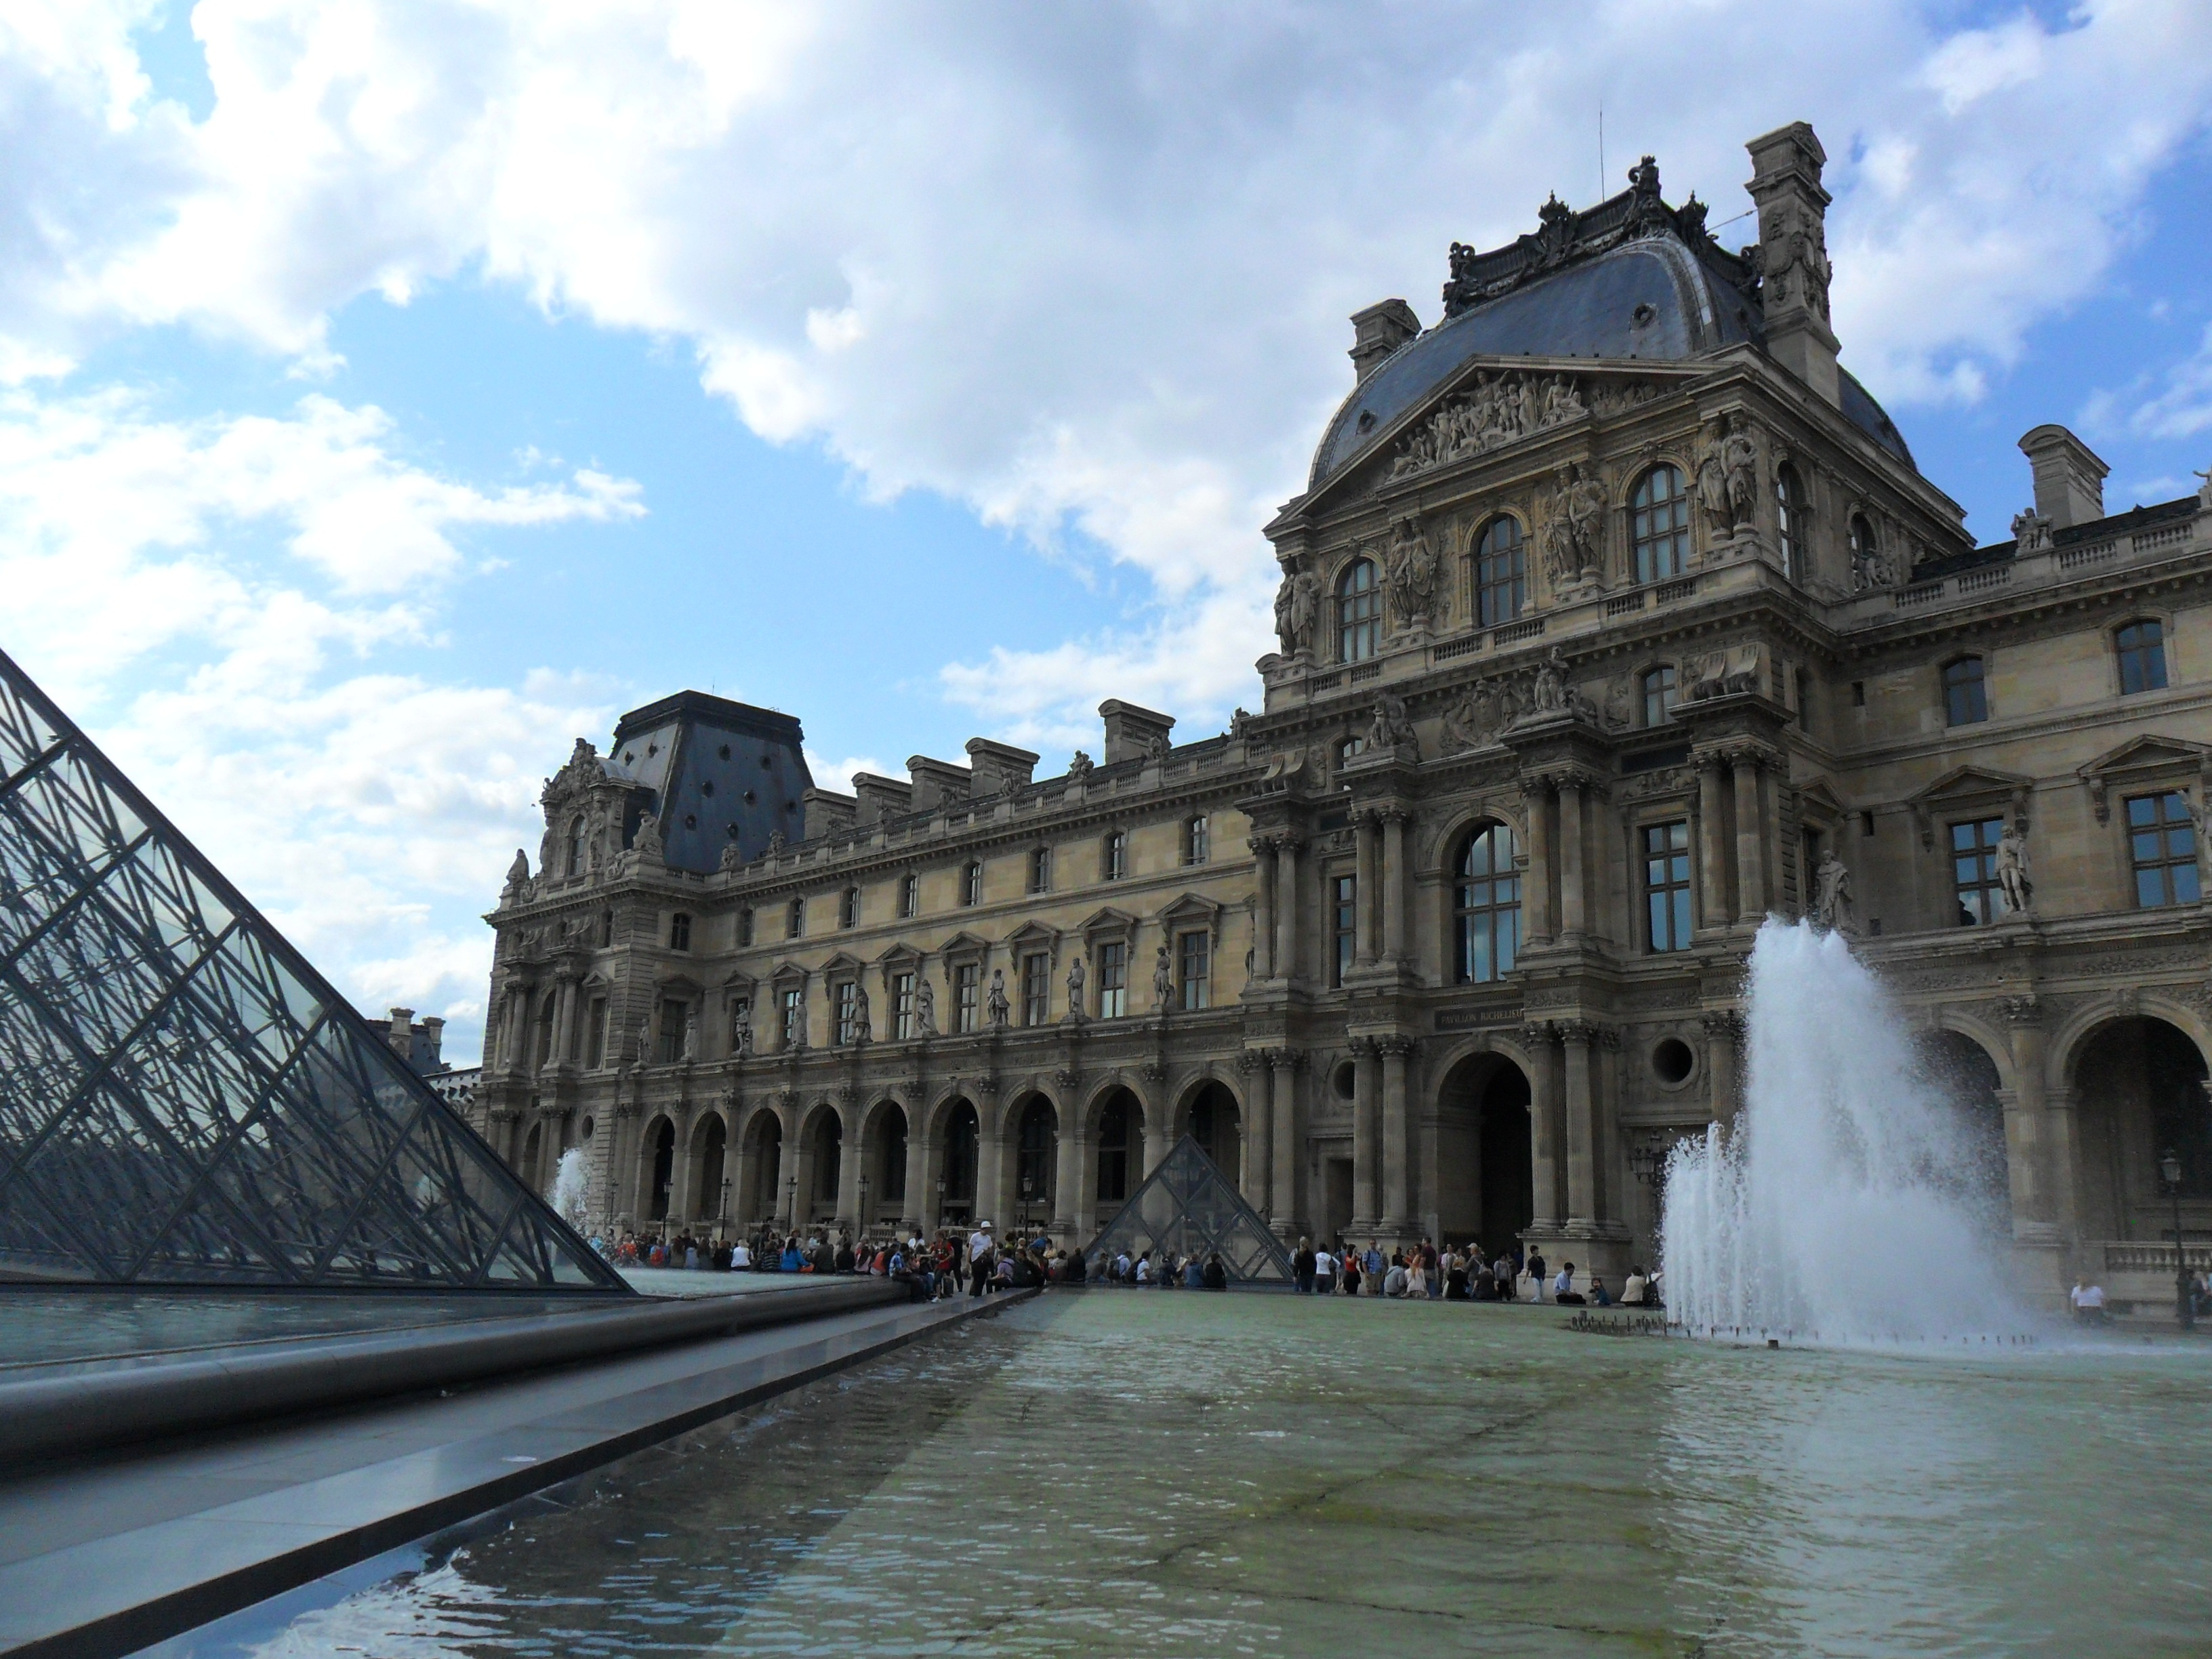
architecture, chateau, palace, paris, river, monument, cityscape, vacation, travel, france, louvre, pyramid, square, landmark, rest, tourism, waterway, painting, sculpture, tour, mona lisa, buildings, fountain, culture, exhibition, the museum, monuments, the art of, tours, the royal palace